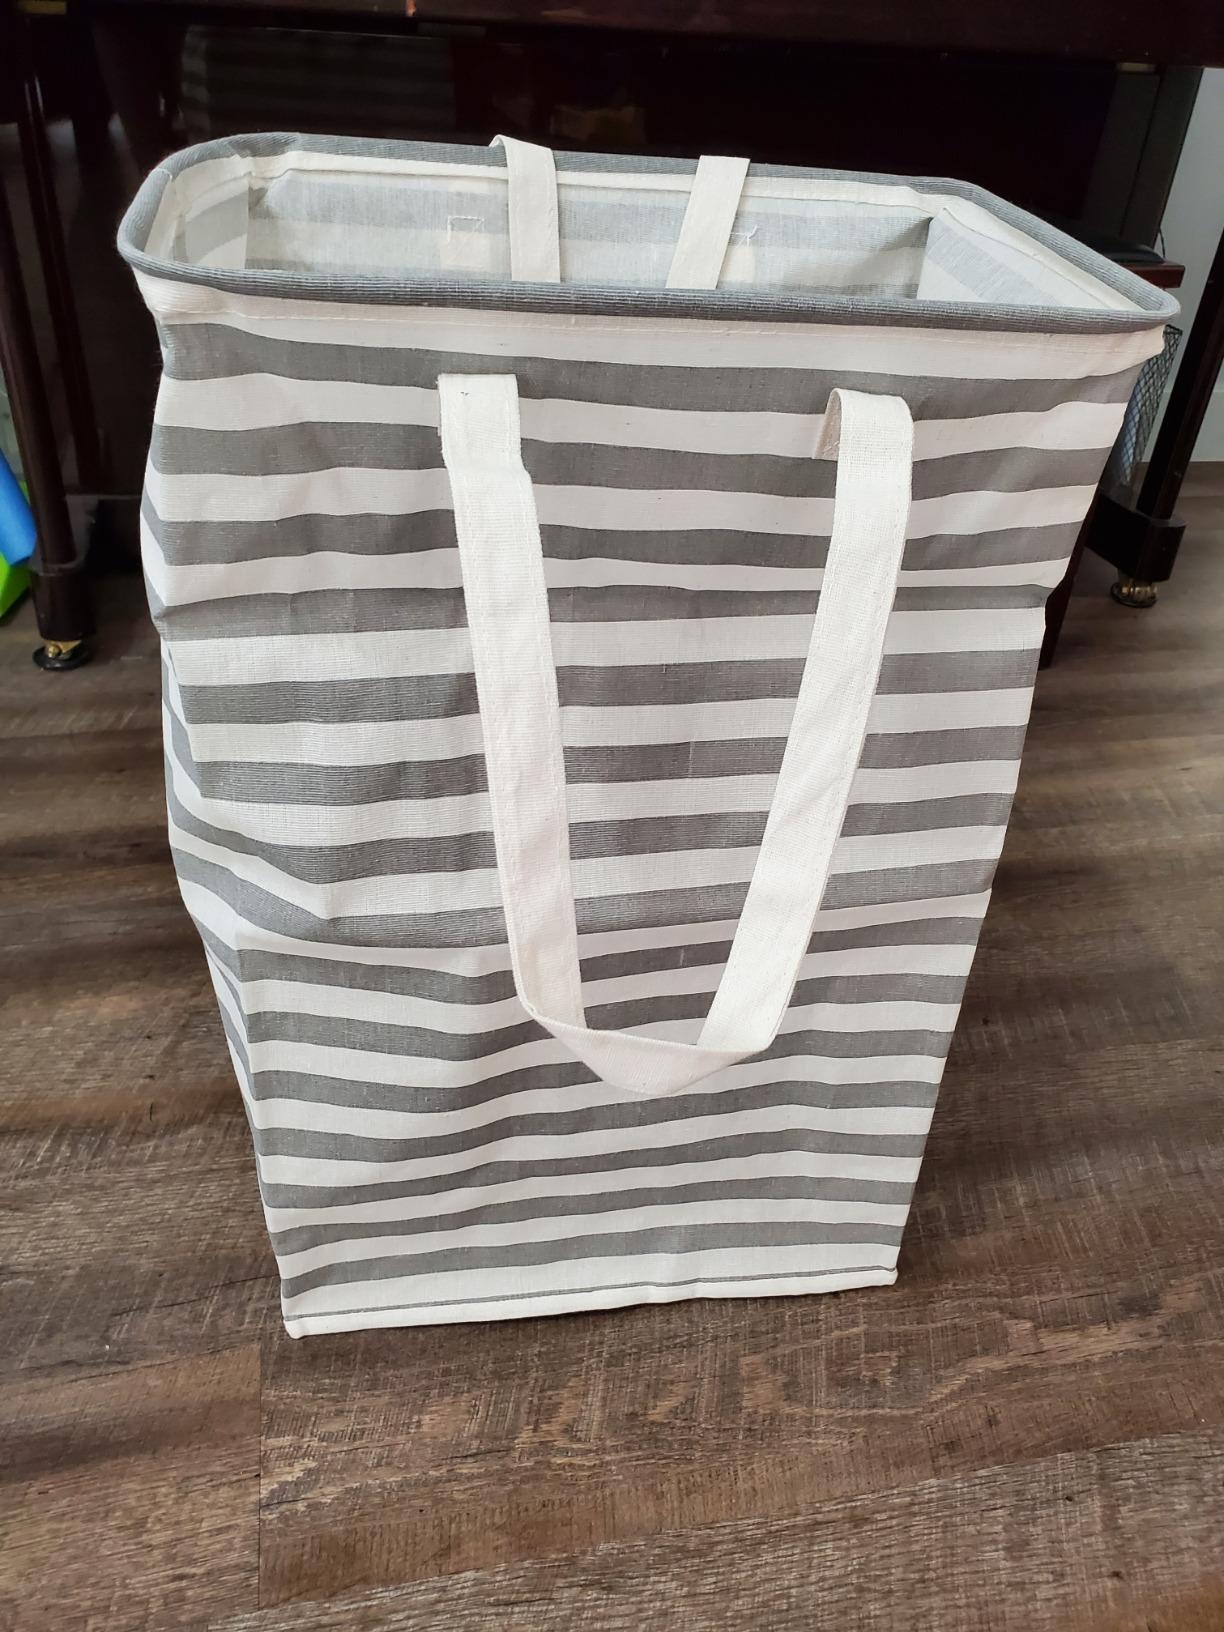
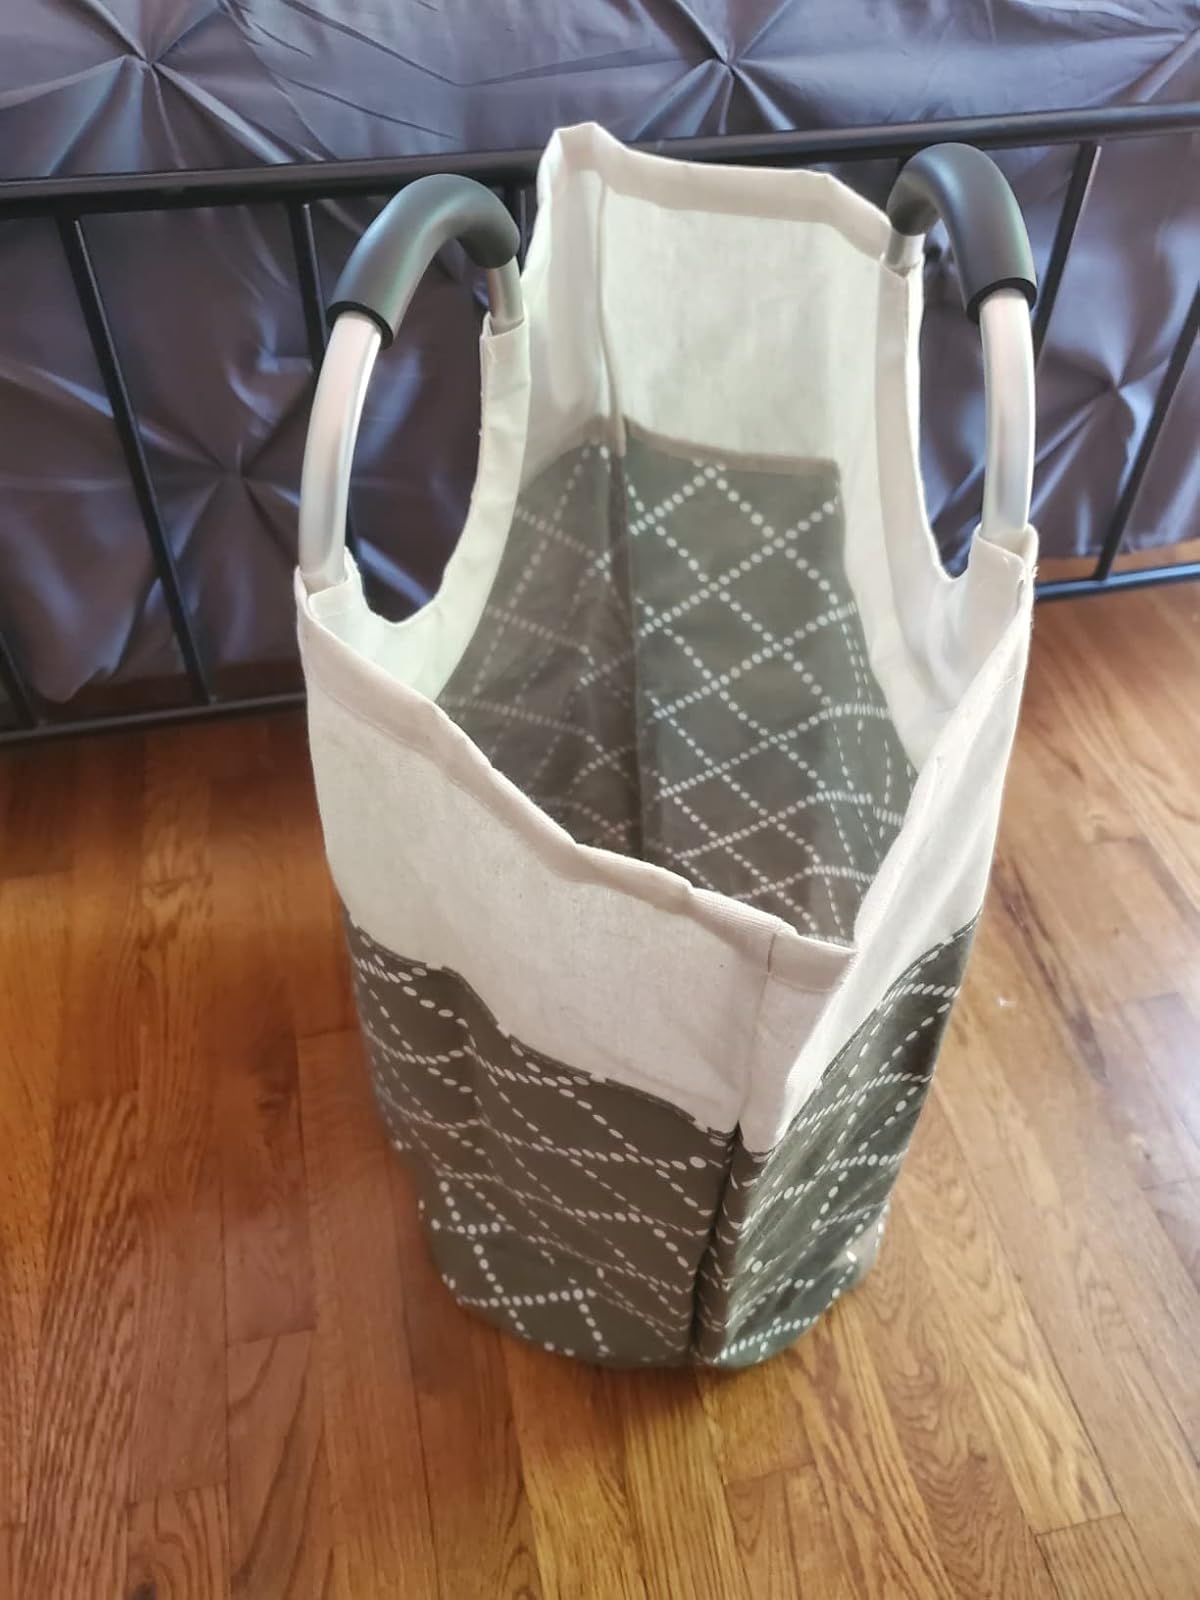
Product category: items_hamper
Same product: no